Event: Nepal Earthquake
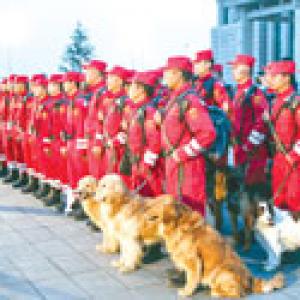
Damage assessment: no_damage